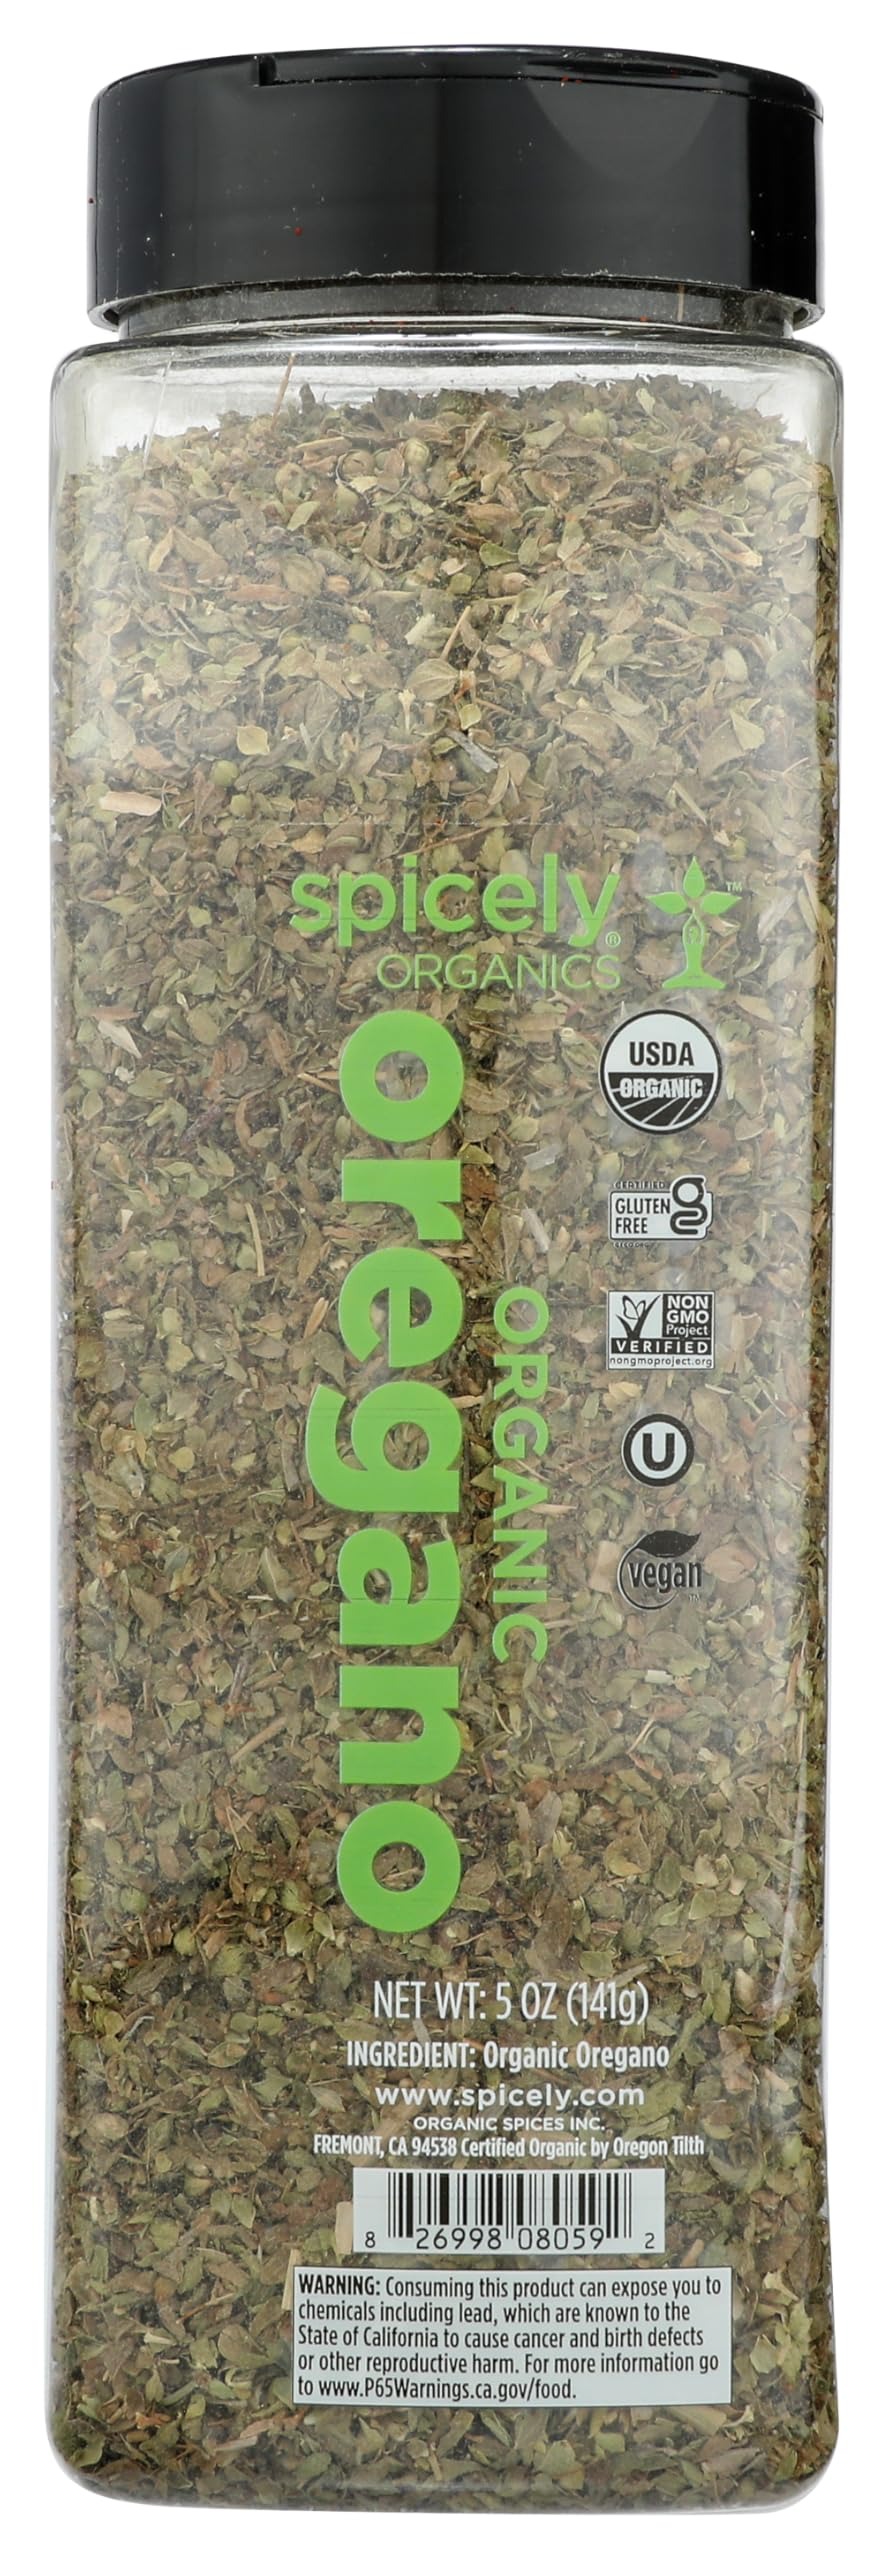
Item Name: Spicely Organic Oregano 5 Oz Certified Gluten Free
Bullet Point 1: Certified USDA Organic, Gluten Free, Non-GMO, Vegan, Kosher. Certifications available at Spicely Organics.
Bullet Point 2: Oregano, in the same family of marjoram, has a similar appearance and flavor with hints of pepper, mint and fennel
Bullet Point 3: Commonly used in Italian and American cuisines
Bullet Point 4: Pairs well with meats and spicy foods
Bullet Point 5: Add to pizza sauce, pasta dishes and salads
Product Description: Oregano, in the same family of marjoram, has a similar appearance and flavor with hints of pepper, mint and fennel. Commonly used in Italian and American cuisines, this herb pairs well with meats and spicy foods. Add to pizza sauce, pasta dishes and salads.æUse 1 tablespoon oregano per 4 cups liquid for sauces and soups.
Value: 5.0
Unit: Ounce

Price: 23.59